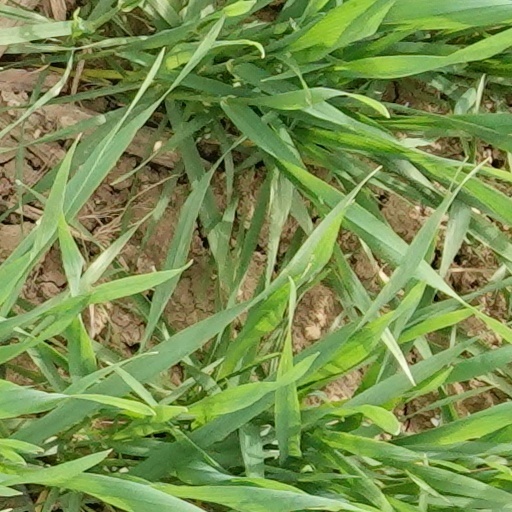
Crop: wheat